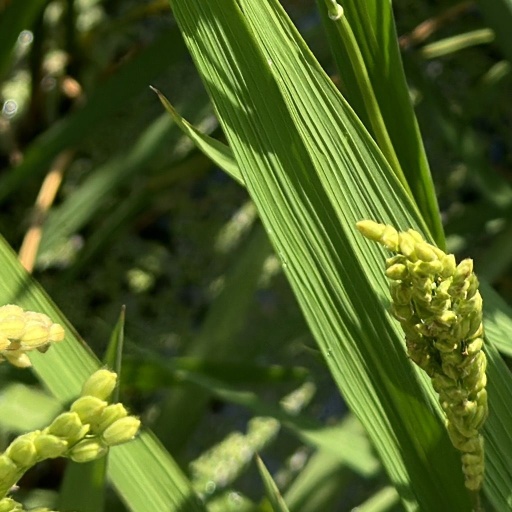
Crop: rice